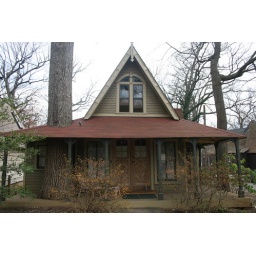
An awesome house in washington grove that has a tree growing through it.